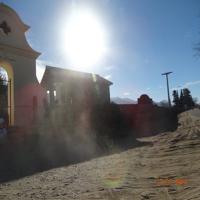
Weather: sun or clear